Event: Nepal Earthquake
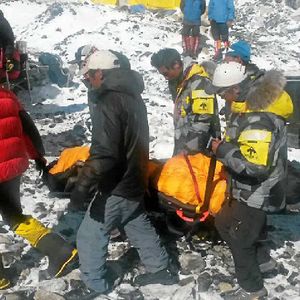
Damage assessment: damage